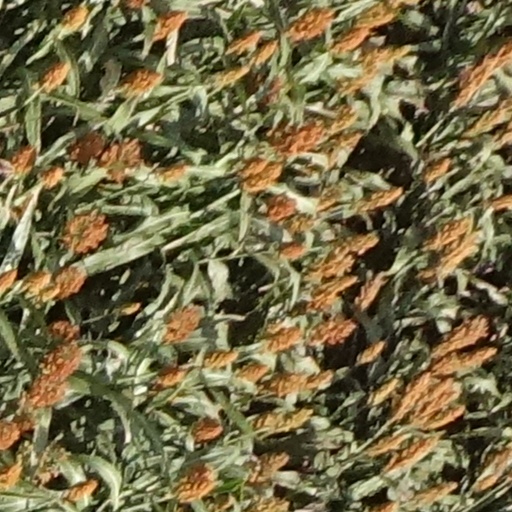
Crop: sorghum